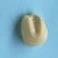
Maize quality: Good